Roman infantry tactics

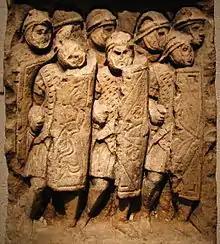
Roman legionaries in tight formation, a relief from Glanum on display at the Gallo-Roman Museum of Lyon-Fourvière

According to Vegetius, during the four-month initial training of a Roman legionary, marching skills were taught before recruits ever handled a weapon, since any formation would be split up by stragglers at the back or soldiers trundling along at differing speeds. Standards varied over time, but normally recruits were first required to complete 20 Roman miles (29.62km or 18.405 modern miles) with 20.5kg in five summer hours (the Roman day was divided into 12 hours regardless of season, as was the night), which was known as "the regular step" or "military pace". They then progressed to the "faster step" or "full pace" and were required to complete 24 Roman miles (35.544km or 22.086 modern miles) in five summer hours loaded with 20.5 kilograms (45lb). The typical conditioning regime also included gymnastics and swimming to build physical strength and fitness.